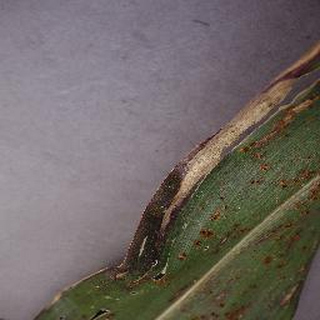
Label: corn_northern_leaf_blight